Pandemic H1N1/09 virus

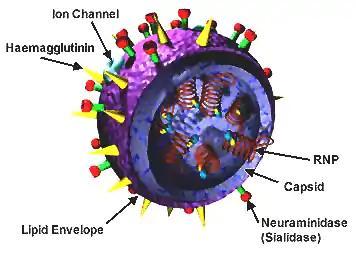
Structure of the influenza virion. The hemagglutinin (HA) and neuraminidase (NA) proteins show on the surface of the particle. The viral RNAs that make up the genome show as red coils inside the particle and bound to ribonucleoproteins (RNPs).

According to the researchers, movement of live pigs between Eurasia and North America "seems to have facilitated the mixing of diverse swine influenza viruses, leading to the multiple reassortment events associated with the genesis of the (new H1N1) strain". They also said this new pandemic "provides further evidence of the role of domestic pigs in the ecosystem of influenza A".